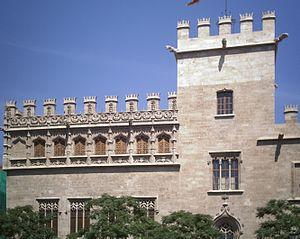
Au XVᵉ siècle, la Couronne d’Aragon brille de tout son éclat, et son fleuron en est le Royaume de Valence, qui lui offre un siècle d’or littéraire, à telle enseigne qu'il n'est pas erroné d'appeler ainsi cette période.
Le Consulat de la mer était l’organisme chargé du droit maritime catalan dans la Couronne d'Aragon et dans ses zones d'influence. Il permettait de résoudre les conflits maritimes et commerciaux et d’exercer une juridiction pénale. La compétence était exercée par deux consuls de la mer et un juge d’appel, indépendants du gouvernement établi. Ce Consulat de mer évolua en code juridique dont les racines remontent à la Carte consulaire de Barcelone sur la base des coutumes et commerciales traditionnelles barcelonaises. Les normes juridiques qui régulaient le droit maritime catalan furent appliquée dans toute la Méditerranée, tant pour le droit marchand que pour la navigation. Il atteignit les côtes atlantiques où il se convertit en droit international. Le Consulat de la mer naquit à l’époque connue sous le nom de « ius mercatorum ». Le « droit des marchands » régulait les relations entre les commerçants de l’époque. Ces commerçants, au sein d’une société féodale, agraire et rurale, se trouvaient dans les villes dont Barcelone. L’ius mercatorum est à la racine du droit marchand contemporain.